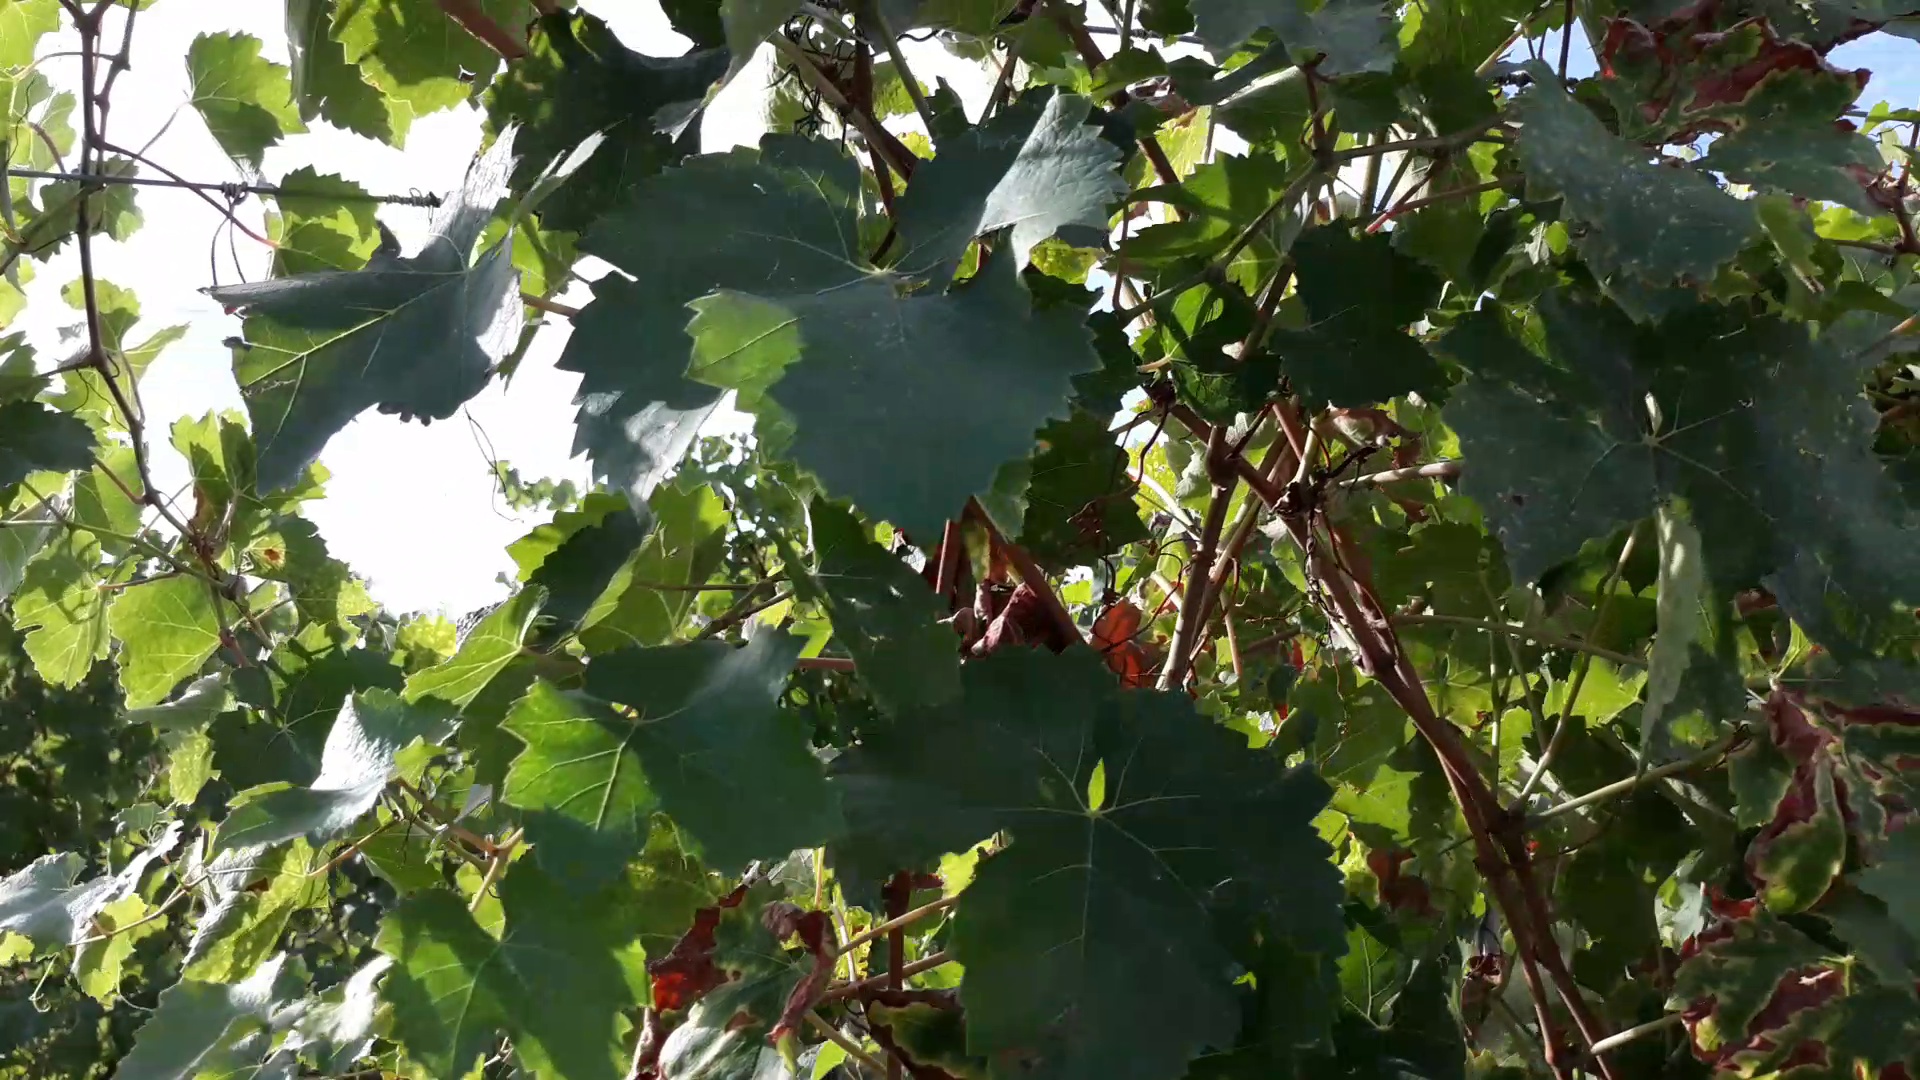
Label: esca